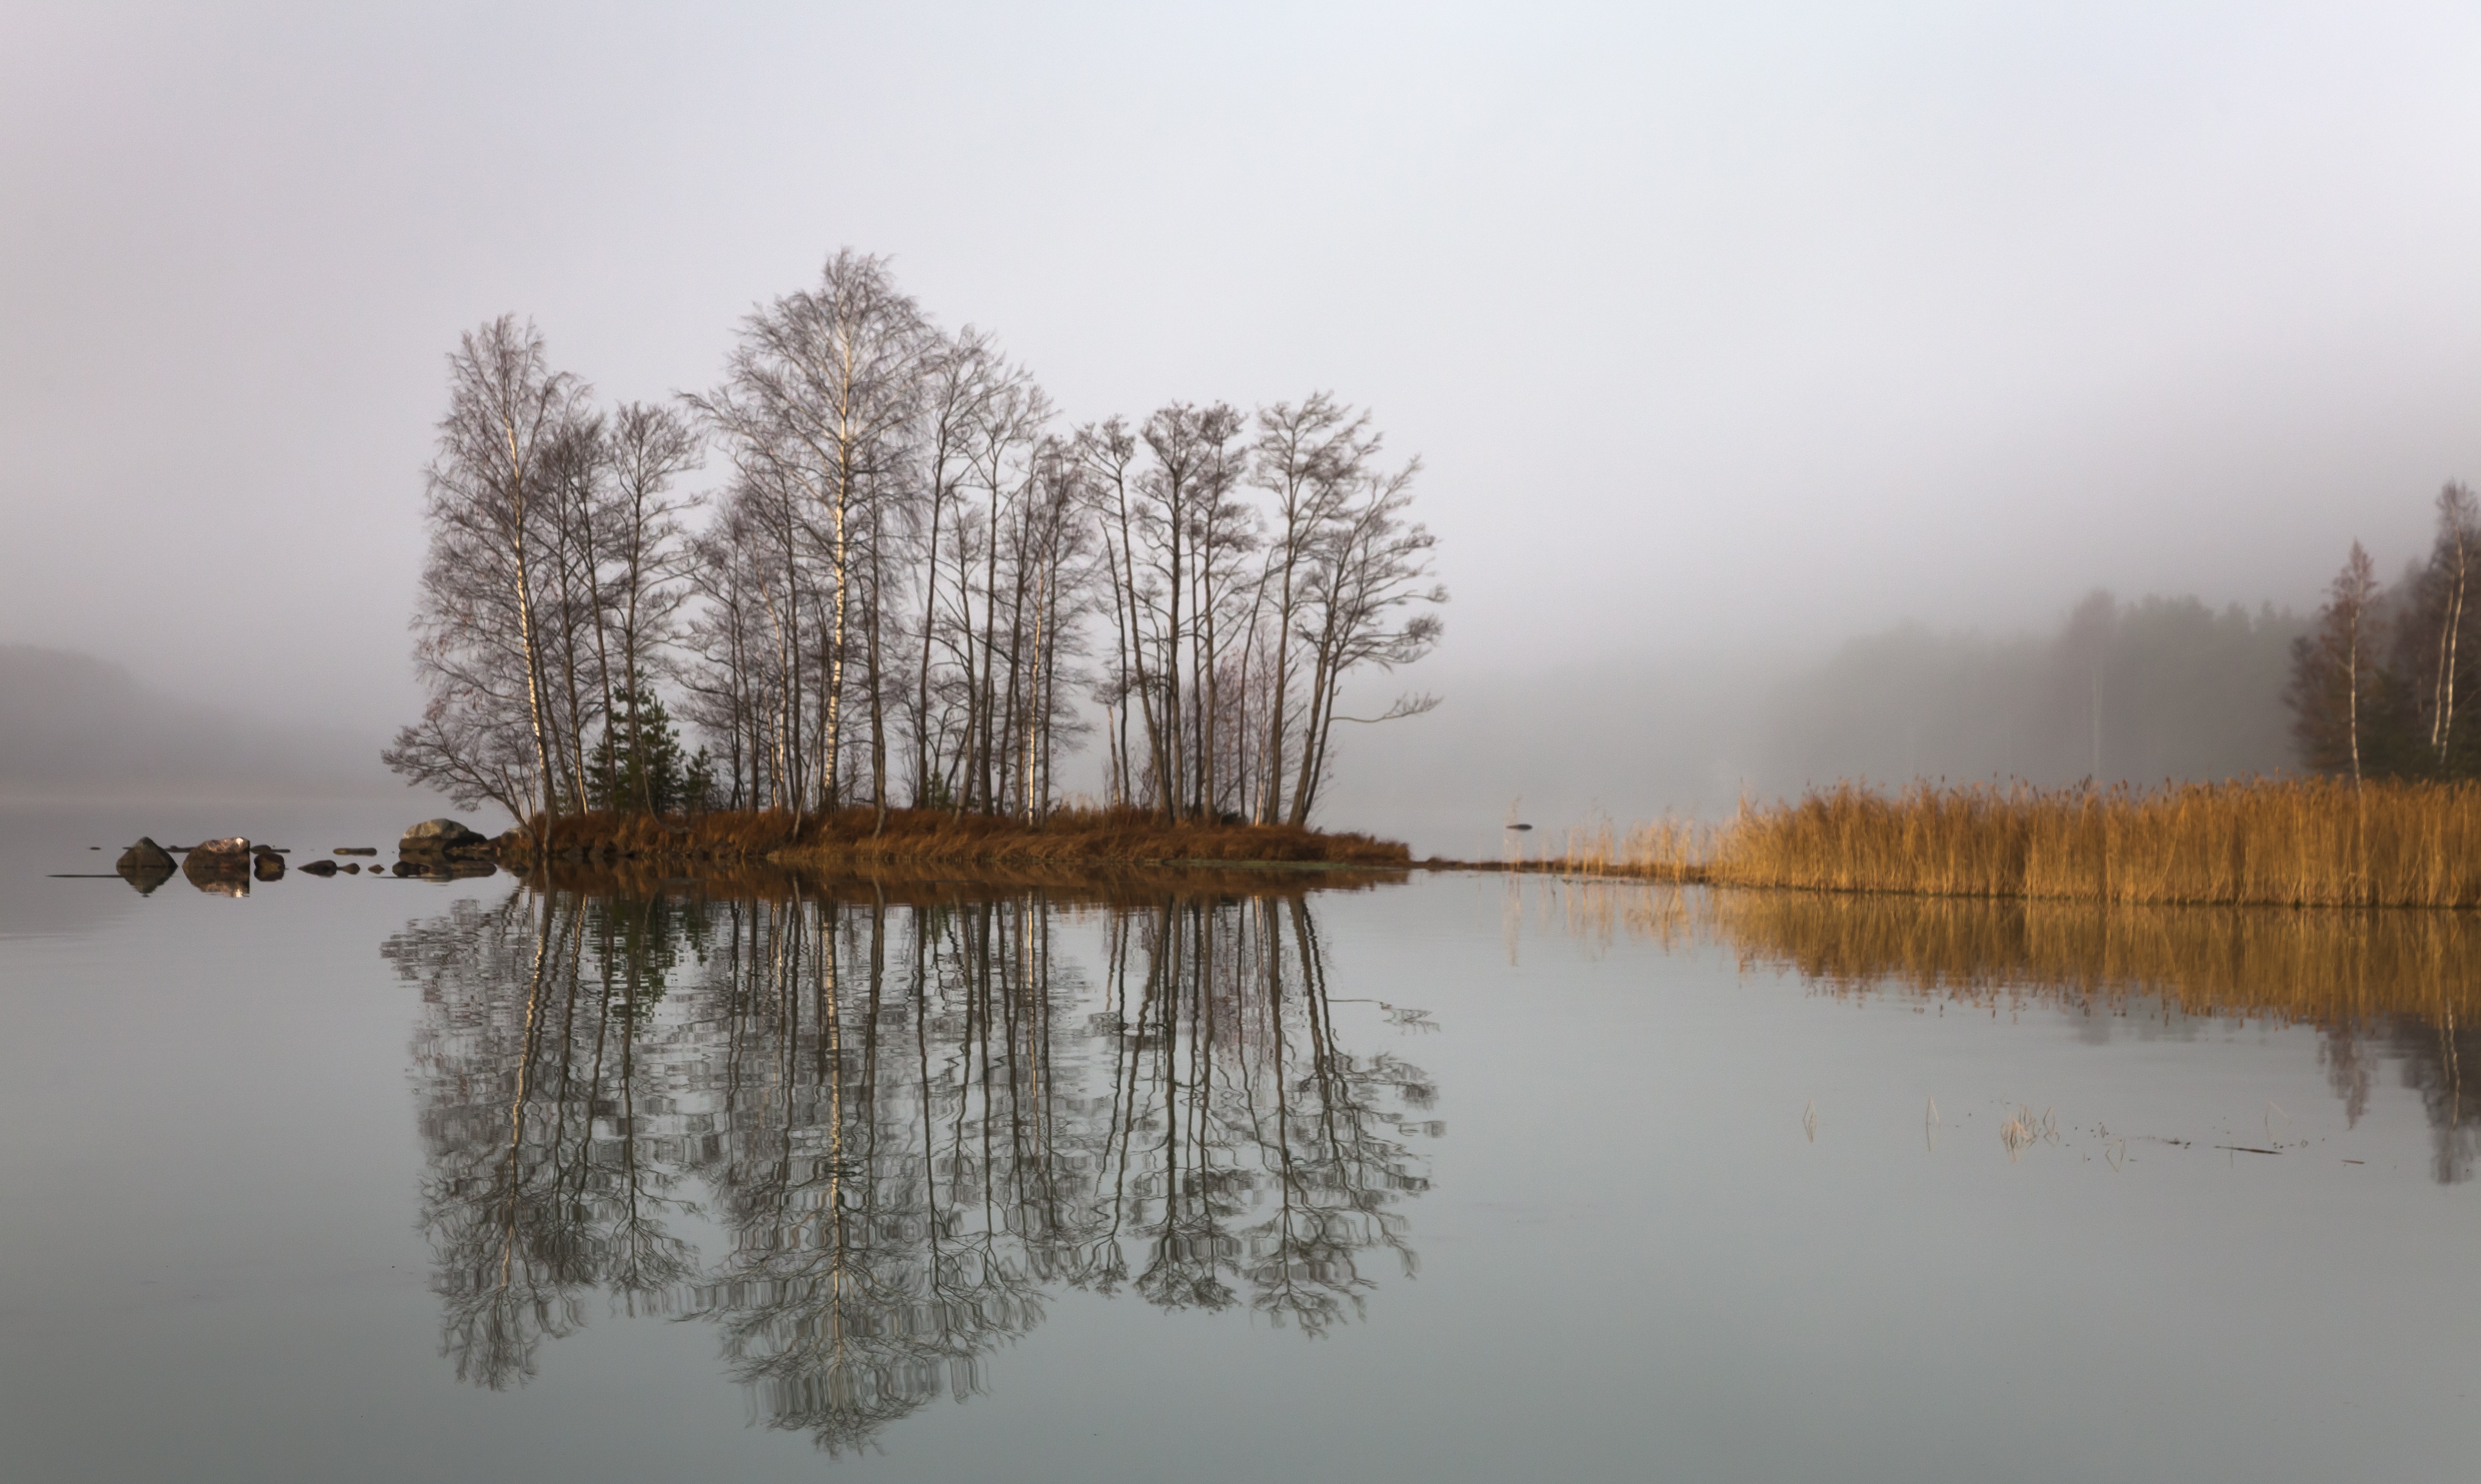
beach, landscape, tree, water, nature, branch, snow, winter, fog, mist, morning, lake, dawn, river, reflection, scenic, autumn, weather, calm, island, reservoir, season, trees, wetland, loch, atmospheric phenomenon, woody plant